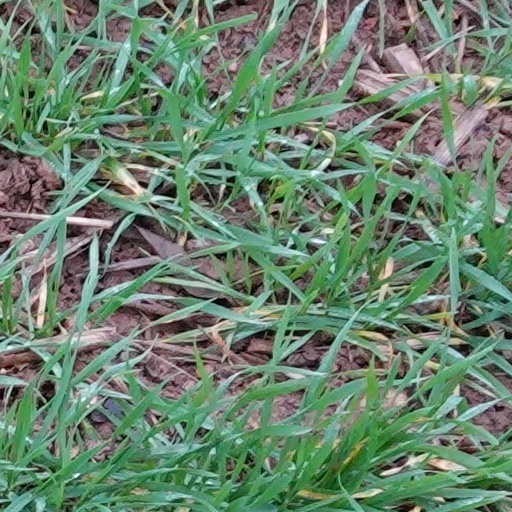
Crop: wheat